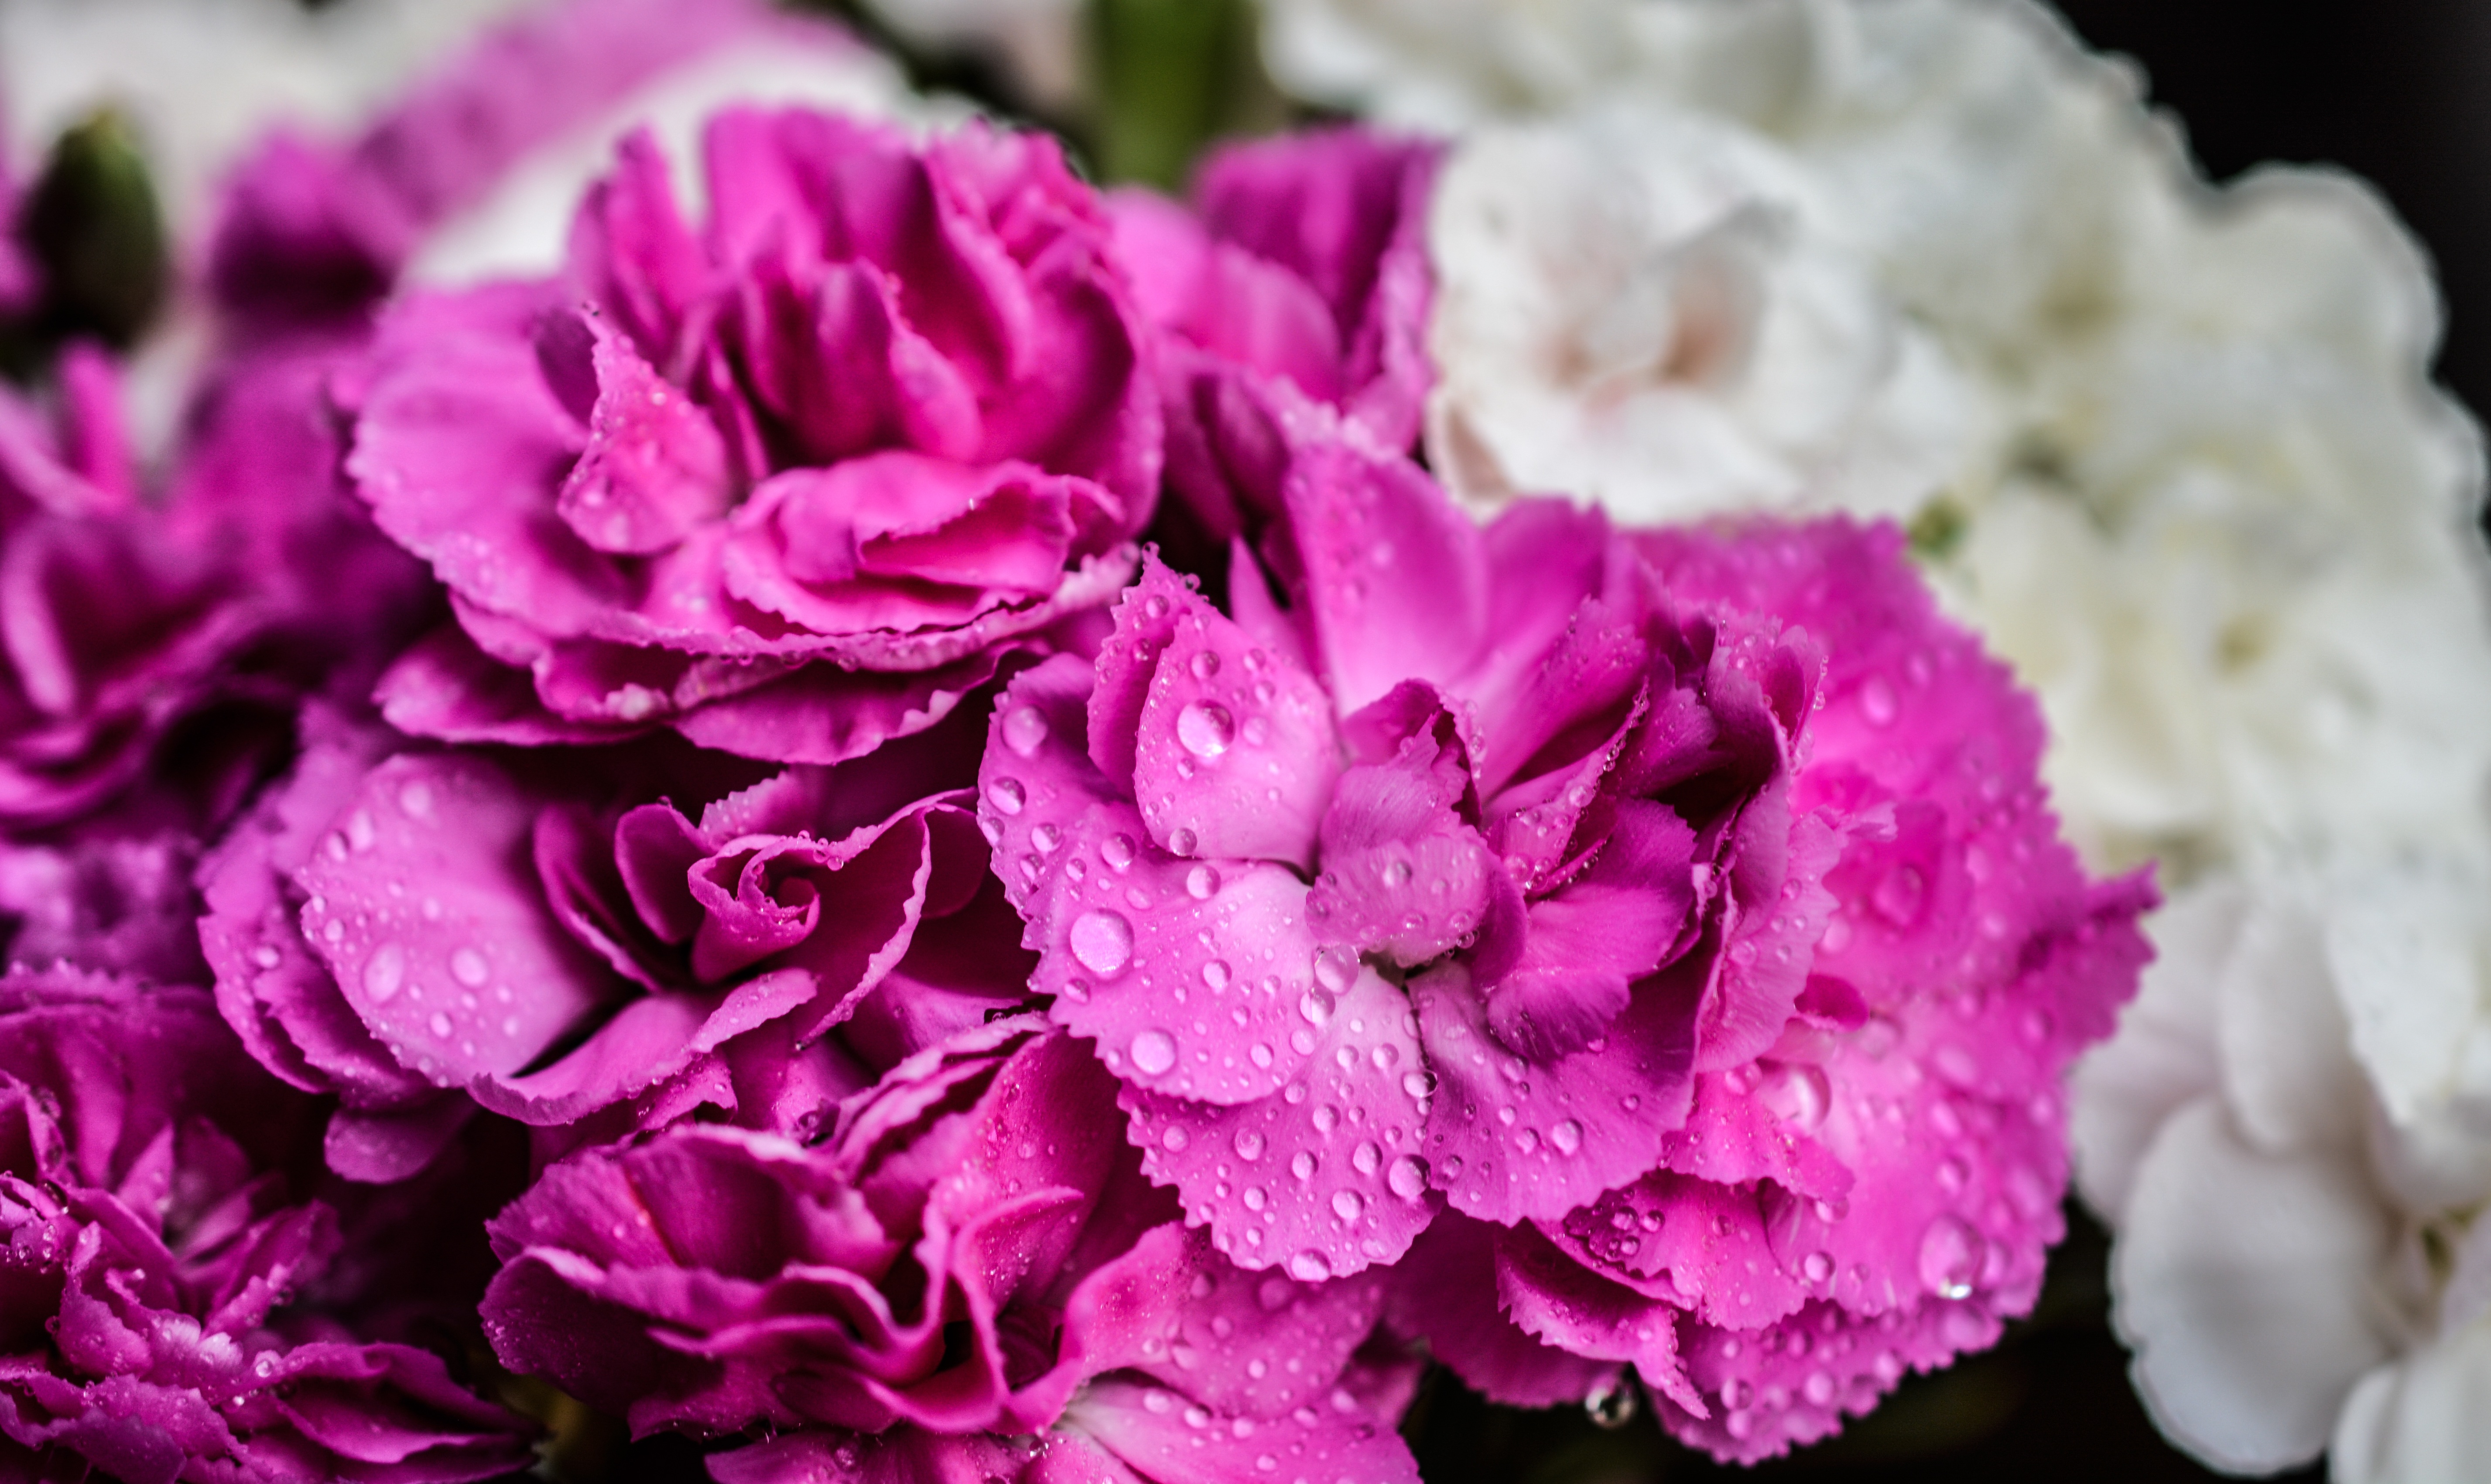
nature, blossom, plant, flower, purple, petal, bloom, color, macro, pink, close, flora, season, flowers, droplets, carnation, floristry, peony, dianthus, macro photography, flowering plant, flower bouquet, floral design, land plant, flower arranging, pink family